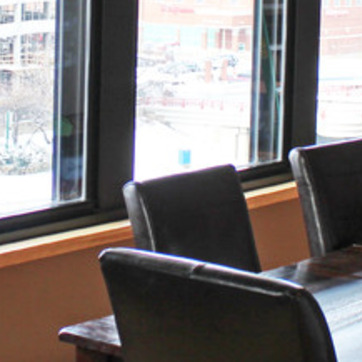
Material: leather